Italians in the United States before 1880

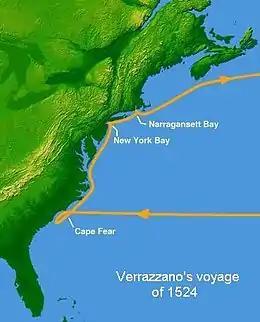
Giovanni da Verrazzano's voyage of 1524. The Italian explorer was the first documented European to enter New York Harbor and the Hudson River.

Italian navigators and explorers played a key role in the exploration and settlement of the Americas by Europeans. Genoese explorer Christopher Columbus completed four voyages across the Atlantic Ocean for the Catholic Monarchs of Spain. These voyages led to the widespread knowledge of the New World. This breakthrough inaugurated the period known as the Age of Discovery, which saw the colonization of the Americas, a related biological exchange, and trans-Atlantic trade. These events, the effects and consequences of which persist to the present, are often cited as the beginning of the modern era.